Automobili Stanguellini

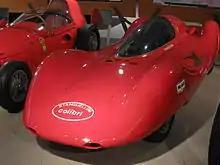
The Stanguellini Colibrì record car.

In 1963, Stanguellini completed a single-seat streamliner called the "Colibrì" (Italian for hummingbird), powered by a 250 cc Moto Guzzi motorcycle racing engine. This car set six international speed records at the Autodromo Nazionale Monza in 1963.